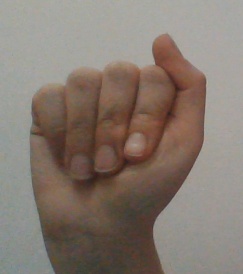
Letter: saad